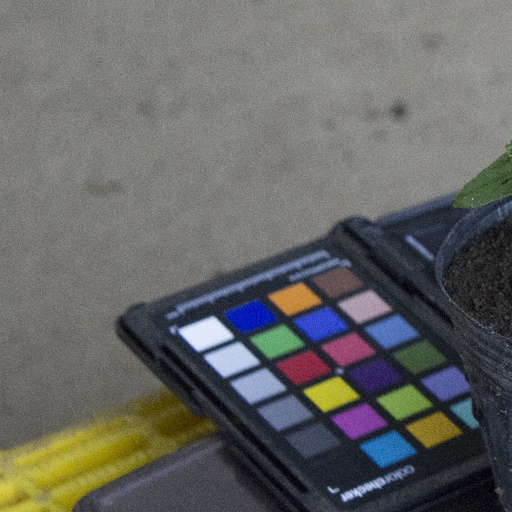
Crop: soybean